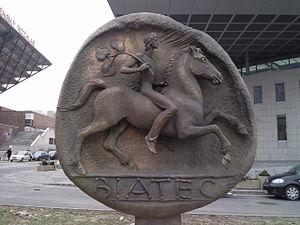
Biatec est le nom d'une personnalité celte, qui appartenait au peuple des Boïens de Pannonie. Il nous est connu par une représentation équestre sur une monnaie d’argent. Le mot Biatec est également utilisé comme nom de ces monnaie. Cette pièce est un tétradrachme datant du Ier siècle av. J.-C. retrouvé dans la région de Bratislava.